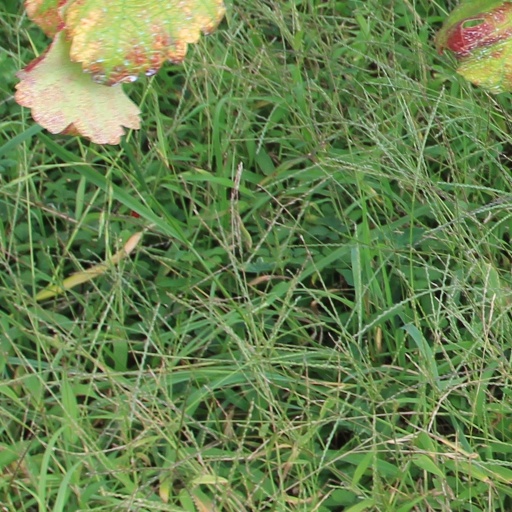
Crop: grape